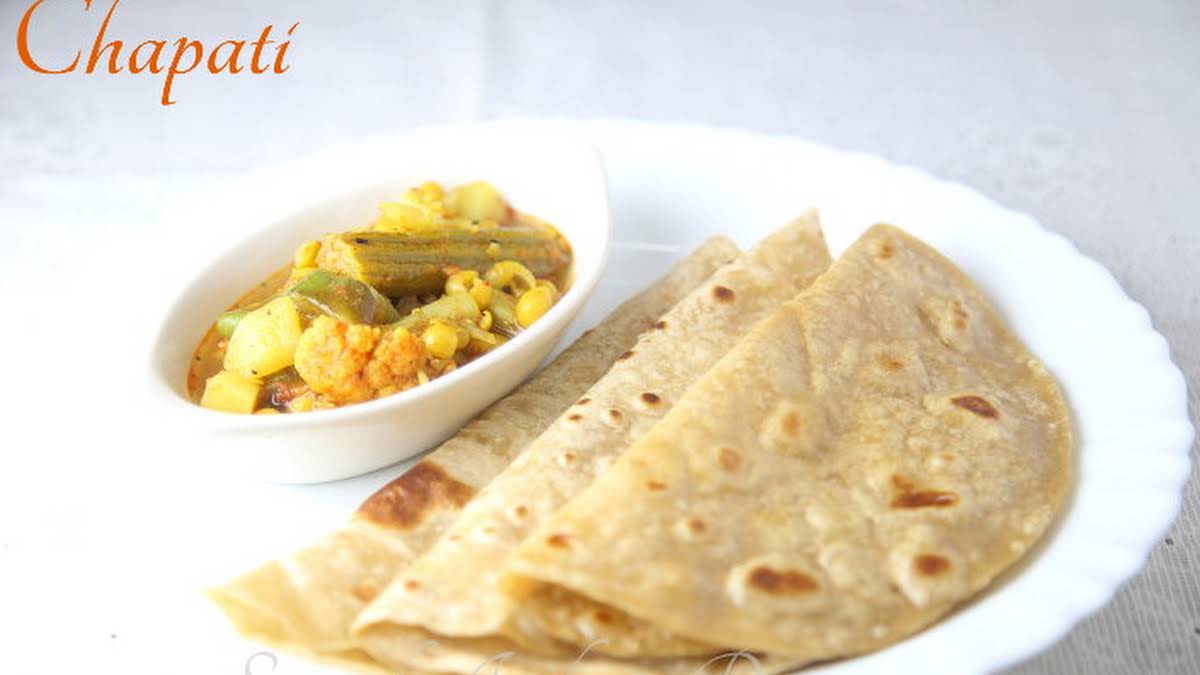
Dish: chapati